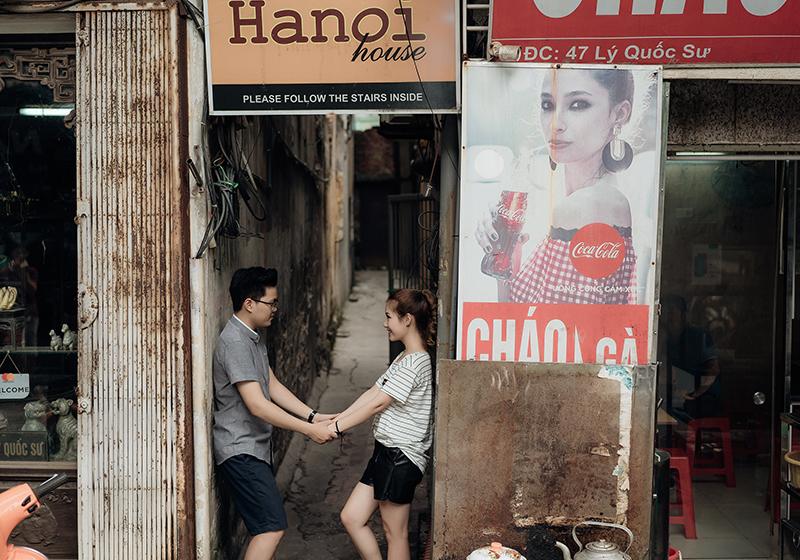
ở đầu con hẻm có một cặp đôi đang nắm tay